Mark Walker (North Carolina politician)

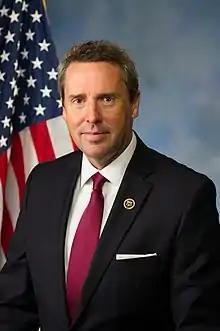
Official portrait, 2017

Bradley Mark Walker (born May 20, 1969) is an American politician and pastor who served as the U.S. representative for North Carolina's 6th congressional district from 2015 to 2021. A member of the Republican Party, he was elected to head the Republican Study Committee in 2017 and vice chair of the House Republican Conference in 2019.